Consequences and legacy of the Soviet-Afghan War

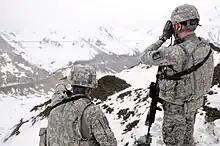
U.S. troops in 2011 surveying the Salang Pass during the War in Afghanistan, the route used by Soviet forces during the invasion 32 years before

As many as 35,000 non-Afghan Muslim fighters went to Afghanistan between 1982 and 1992. Thousands more came and did not fight but attended schools with "former and future fighters".